R. Sankar

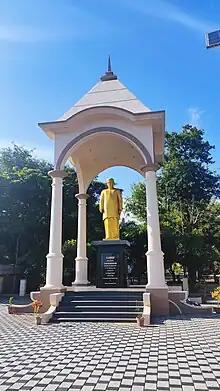
R Shankar statue SN College Kollam

R. Sankar contested the general elections held in 1965 to the Kerala Legislative Assembly but was defeated. He thus stepped back from active politics and concentrated in starting and implementing Educational Institutions for SNDP Yogam by settling back in Kollam. At that time he started the "Sree Narayana Medical Mission" under the SN Trust for giving away free treatment. The first hospital under the mission was started in Kollam, the hospital is also known on his name 'Sankars Hospital' which is now a multispeciality hospital. The body of Sankar was also laid to rest in the Hospital compound as a tribute to his service.